Joe Meyers (American football)

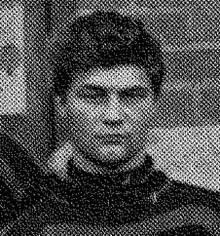
Meyers pictured in the 1895 Iowa State team photo in the "Bomb 1895" yearbook

Joseph Henry Meyers (December 5, 1871 – April 11, 1959) was an American college football coach who was the fifth head coach for the Iowa State Cyclones. He held that position for the 1899 season. His career coaching record at Iowa State University, located in Ames, Iowa, was 5 wins, 4 losses and 1 tie. This ranks him 20th at Iowa State in total wins and sixth in winning percentage. He was an alumnus of Iowa State College (class of 1895), lettering in football in 1895. He played halfback. Meyers married Cecilia Wolfe in 1899. His wife had predeceased him in 1910.